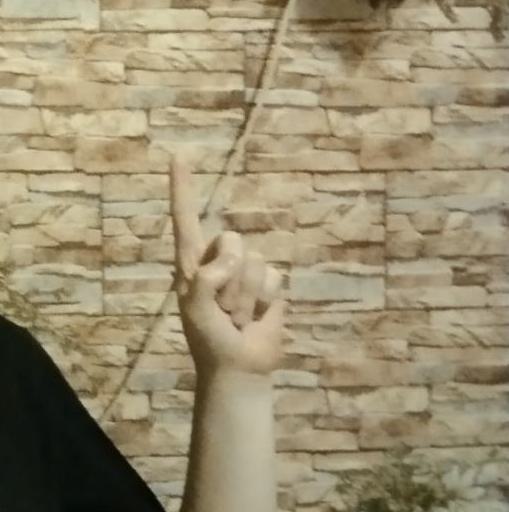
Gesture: one